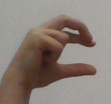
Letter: thal